Andriy Yarmolenko

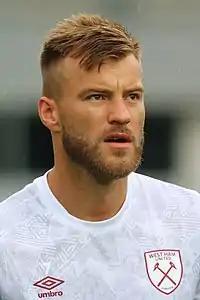
Yarmolenko with West Ham United in 2019

In 2007, Yarmolenko signed a five-year contract with Ukrainian club Dynamo Kyiv, where he joined its second team, Dynamo-2, which plays in lower leagues, for a couple of seasons. The talented youngster was praised as the "new Andriy Shevchenko" by journalists, who noted his qualities of good physique, shot and especially his speed. The then vice-president of Dynamo, Yozhef Sabo, also praised the youngster, saying, "Yarmolenko has all the makings to become a top-level player."